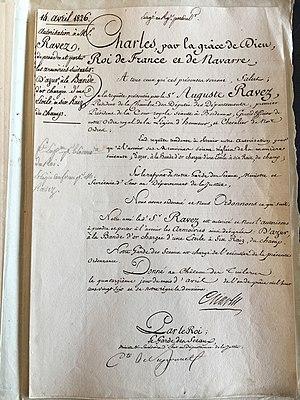
Ordonnance Royale du14 avril 1826 concernant le règlement d'armoiries d'Auguste RAVEZ
Auguste Simon Hubert Marie Ravez, dit le comte Ravez, né à Lyon le 21 octobre 1770, mort à Bordeaux le 3 septembre 1849, pair de France de 1829 à 1830 est homme politique français, qui fut député de la Gironde en 1816, président de la Chambre des députés de 1818 à 1827, conseiller d'État et sous-secrétaire d'État à la Justice en 1817.